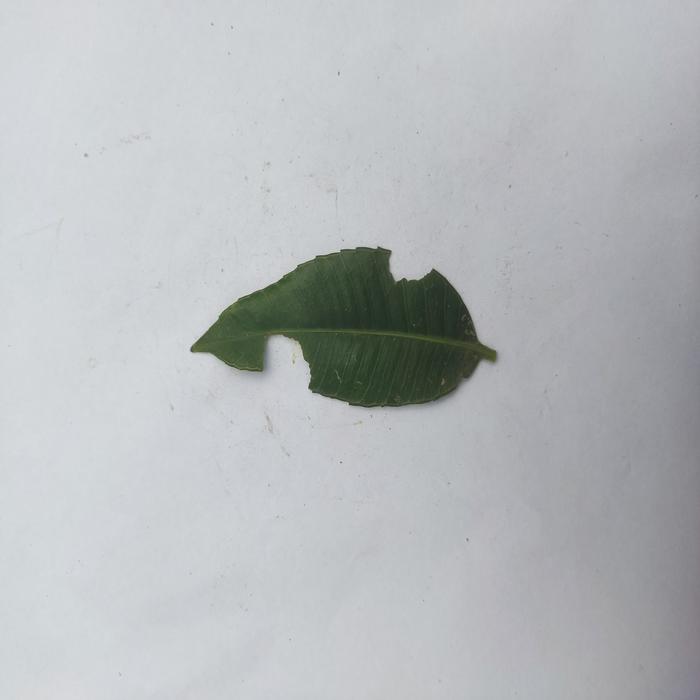
Crop: Hog Plum
Leaf condition: Caterpillars_Infestation